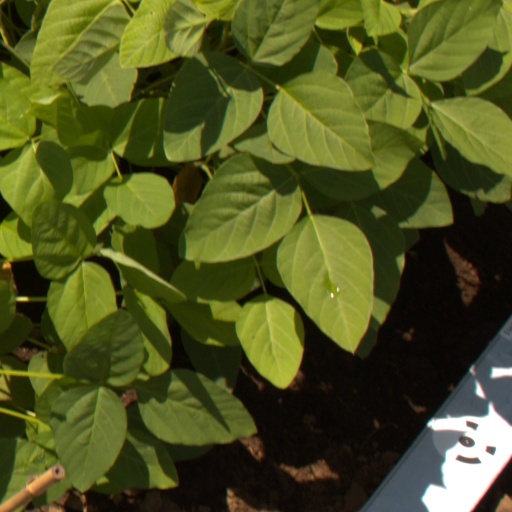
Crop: soybean